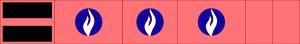
La police belge est le nom officiel des services de police en Belgique.